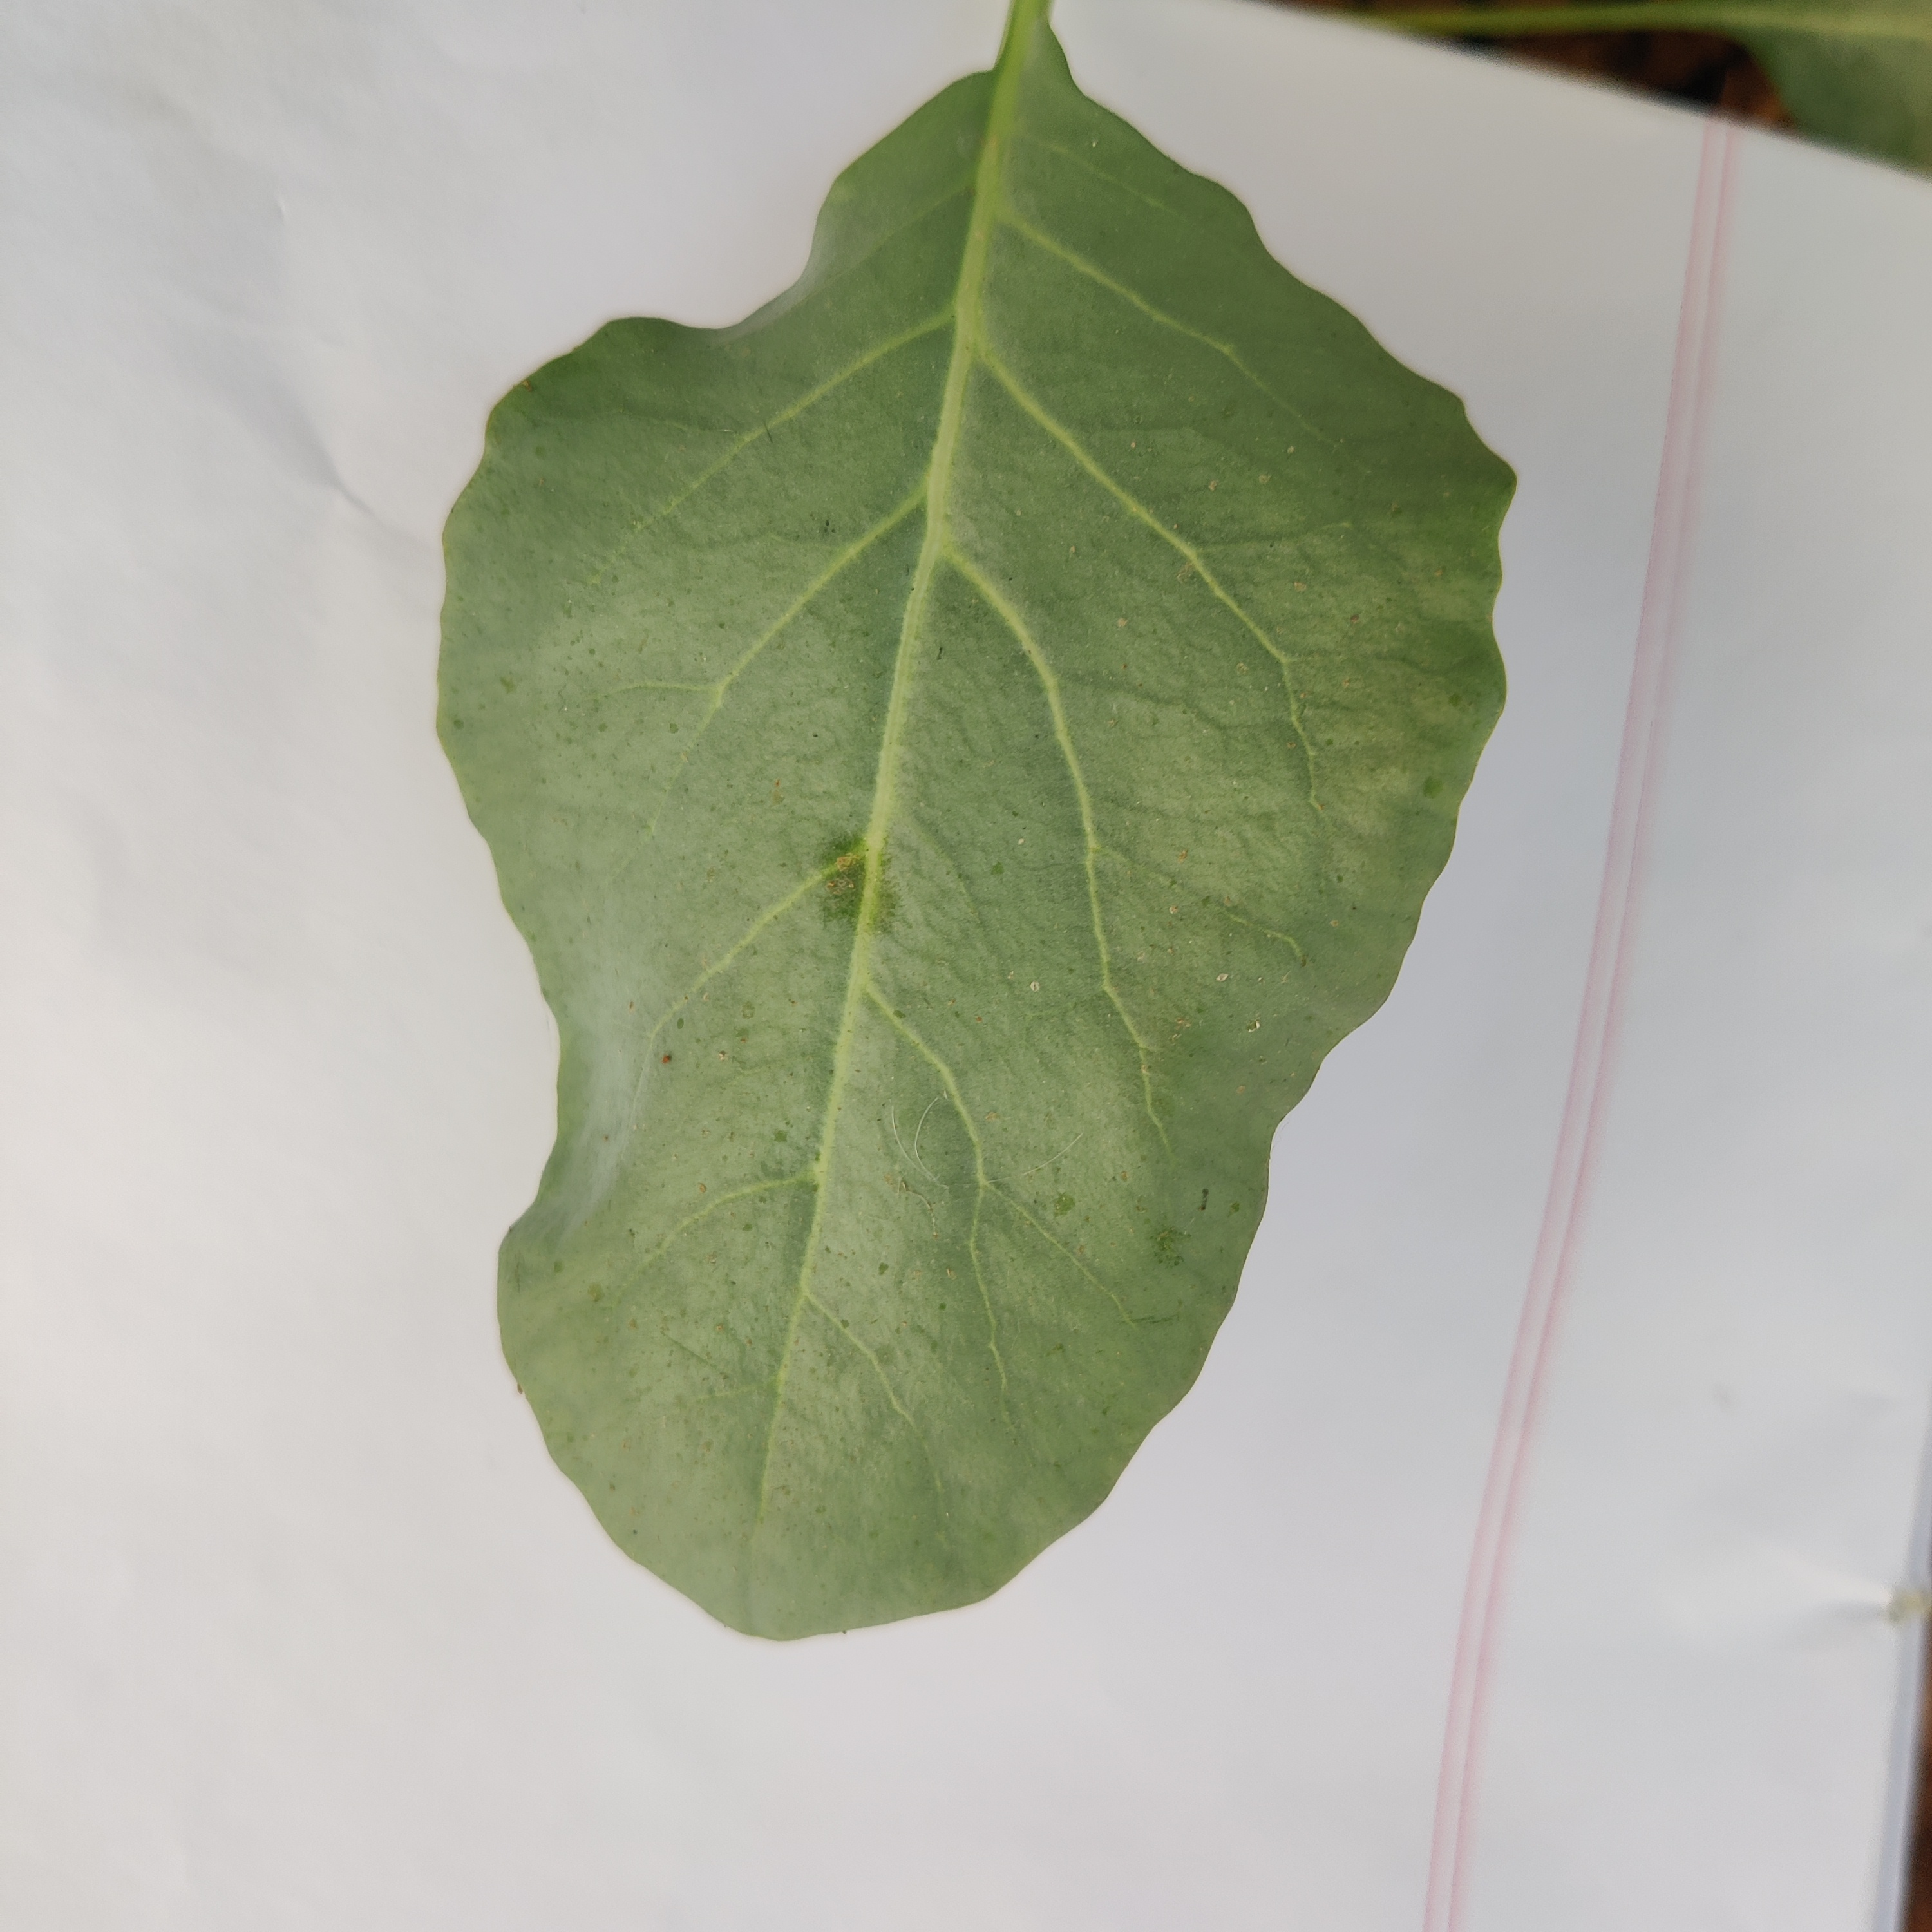
Label: Healthy